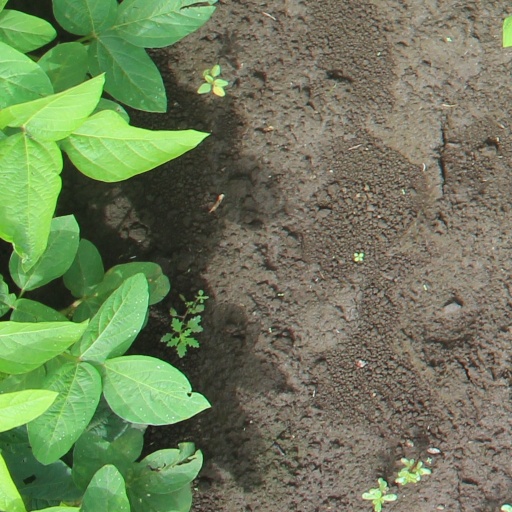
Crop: soybean